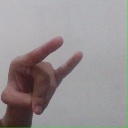
अक्षर: च